Switzerland in the Eurovision Song Contest 2013

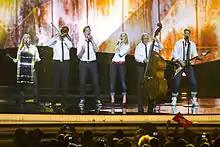
Takasa during a rehearsal before the second semi-final

Takasa took part in technical rehearsals on 9 and 11 May, followed by dress rehearsals on 15 and 16 May. This included the jury show on 15 May where the professional juries of each country watched and voted on the competing entries.